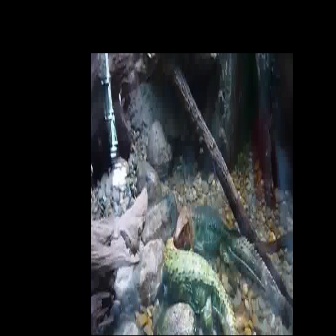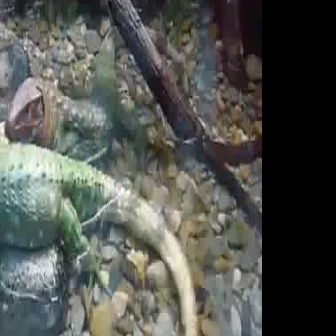
  Please identify the target specified by the bounding box [173,204,292,324] in the first image and locate it in the second image. Return the coordinates in [x_min,y_min,x_max,y_max] format.
Answer: [2,13,193,204]